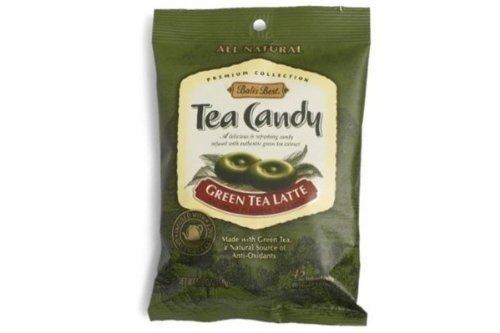
Item Name: BALIS BEST CANDY BEST GRN TEA LATTE, 5.3 OZ
Value: 1.0
Unit: Ounce

Price: 10.99